Mika Tiivola

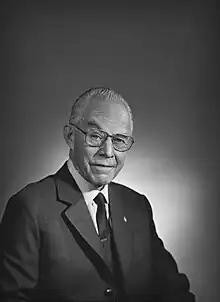
Mika-Tiivola-1992

Carl Mikael Augustinus ”Mika” Tiivola (30 November 1922 – 13 April 1994) was a Finnish businessman. He was the former CEO of the former Finnish bank Union Bank of Finland (or "SYP"). He was the Chairman of Nokia Corporation when SYP was its largest owner in the 1980s.